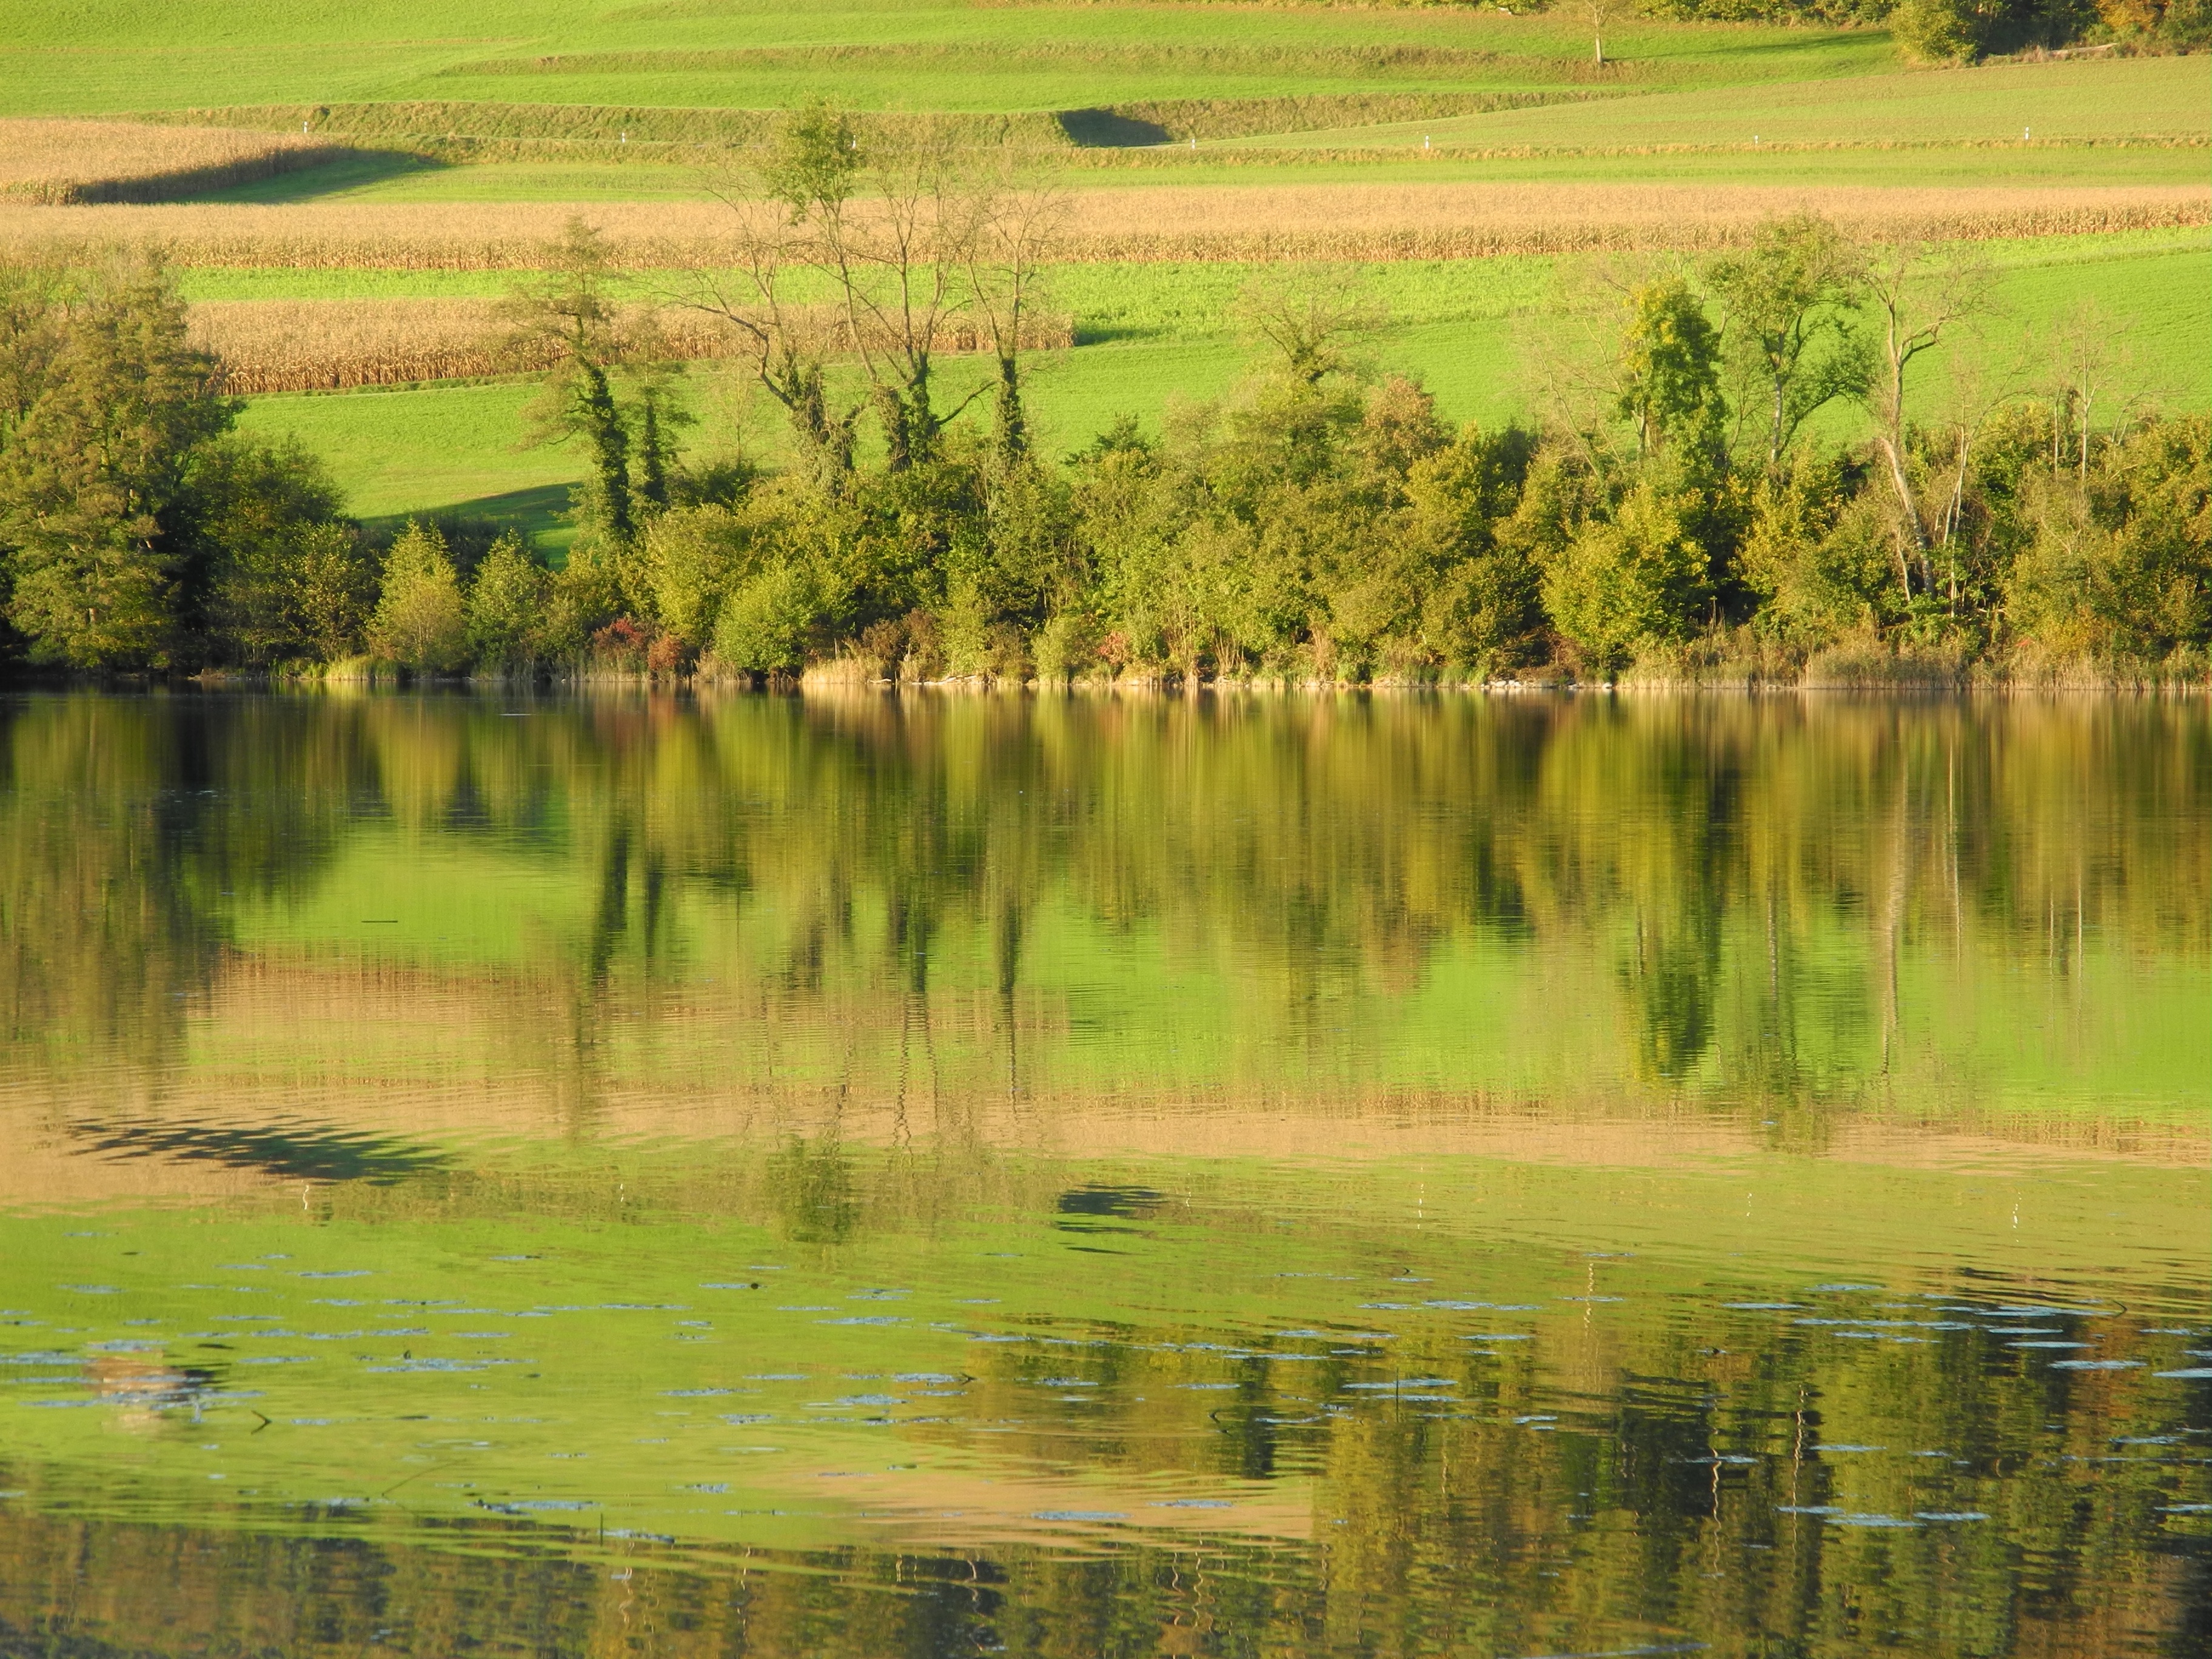
landscape, tree, marsh, swamp, field, meadow, prairie, lake, river, pond, reflection, pasture, reservoir, agriculture, plain, grassland, wetland, bog, floodplain, habitat, ecosystem, salt marsh, rural area, paddy field, fish pond, natural environment